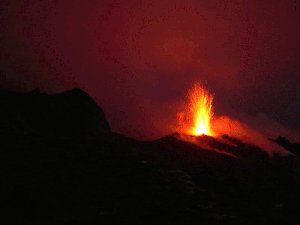
Stromboli
Vulkanudbrud på Stromboli
Stromboli er en aktiv vulkanø